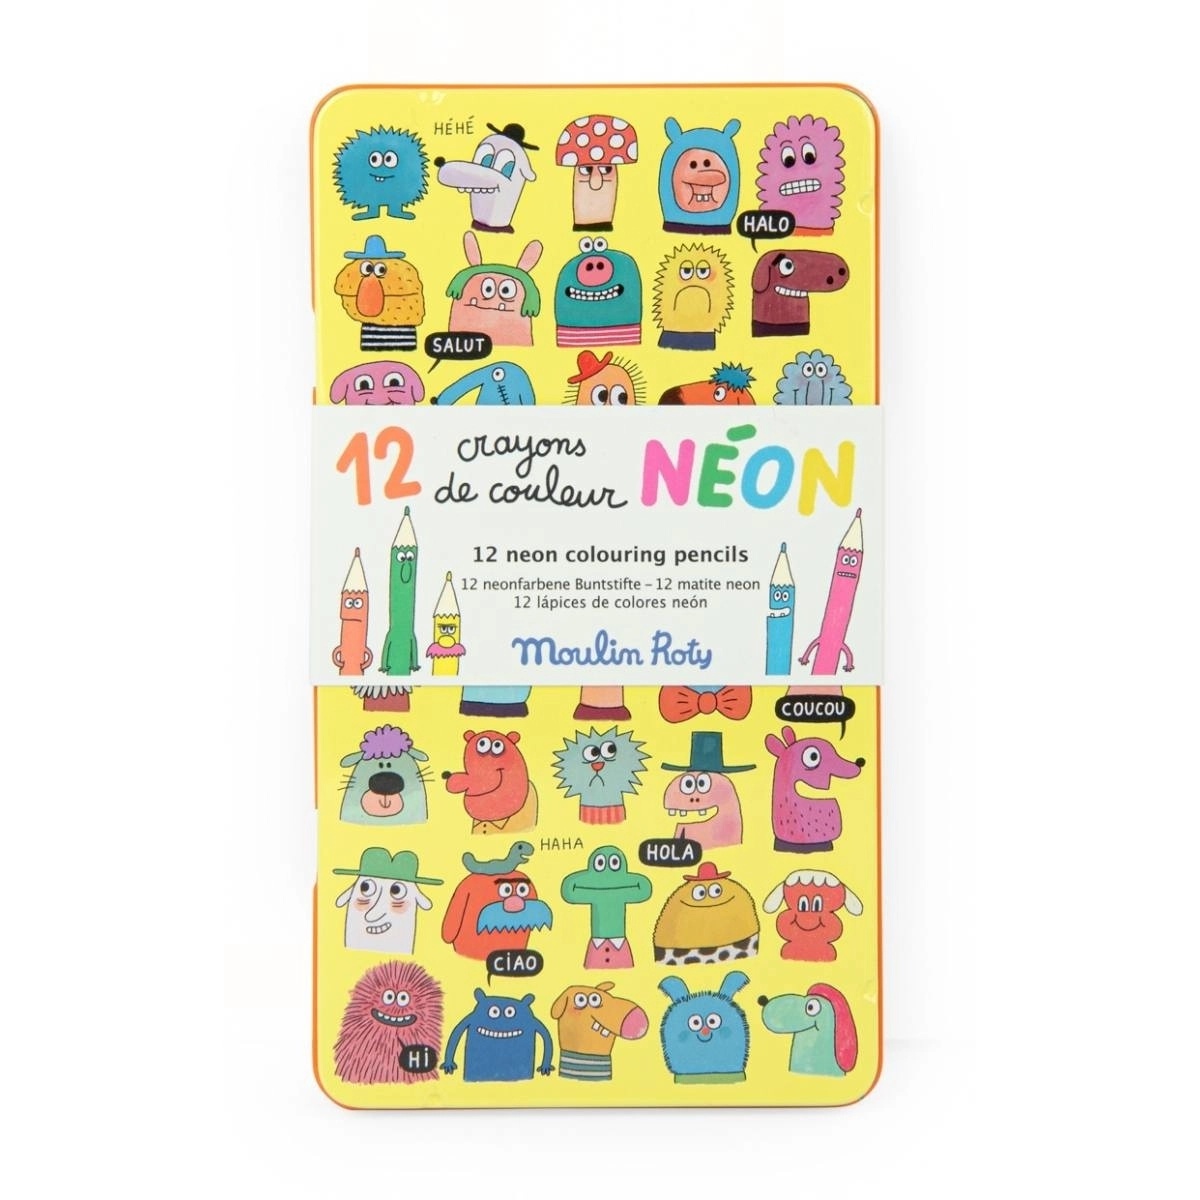
Schmouks 12 neonfarbene Buntstifte
Ein Set mit 12 Neon-Buntstiften, inspiriert von der Schmouks-Kollektion. Die wunderschöne Metalldose, illustriert von Delphine Durand, eignet sich perfekt zur Aufbewahrung der Stifte – so kannst du sie überallhin mitnehmen! Produktgröße: 10 x 18,5 cm Verpackungsgröße: 10 x 18,5 cm Material: Papier, Lindenholz, Kaolin Alter: +3 Jahre
Brand: Moulin Roty
Category: Office Supplies > Office Instruments > Writing & Drawing Instruments > Crayons > Neon Crayons